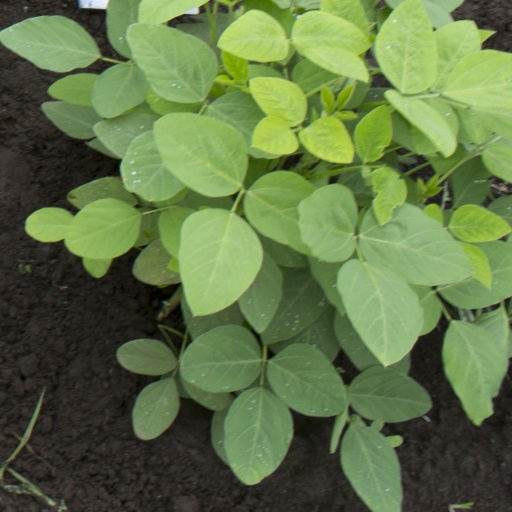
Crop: soybean